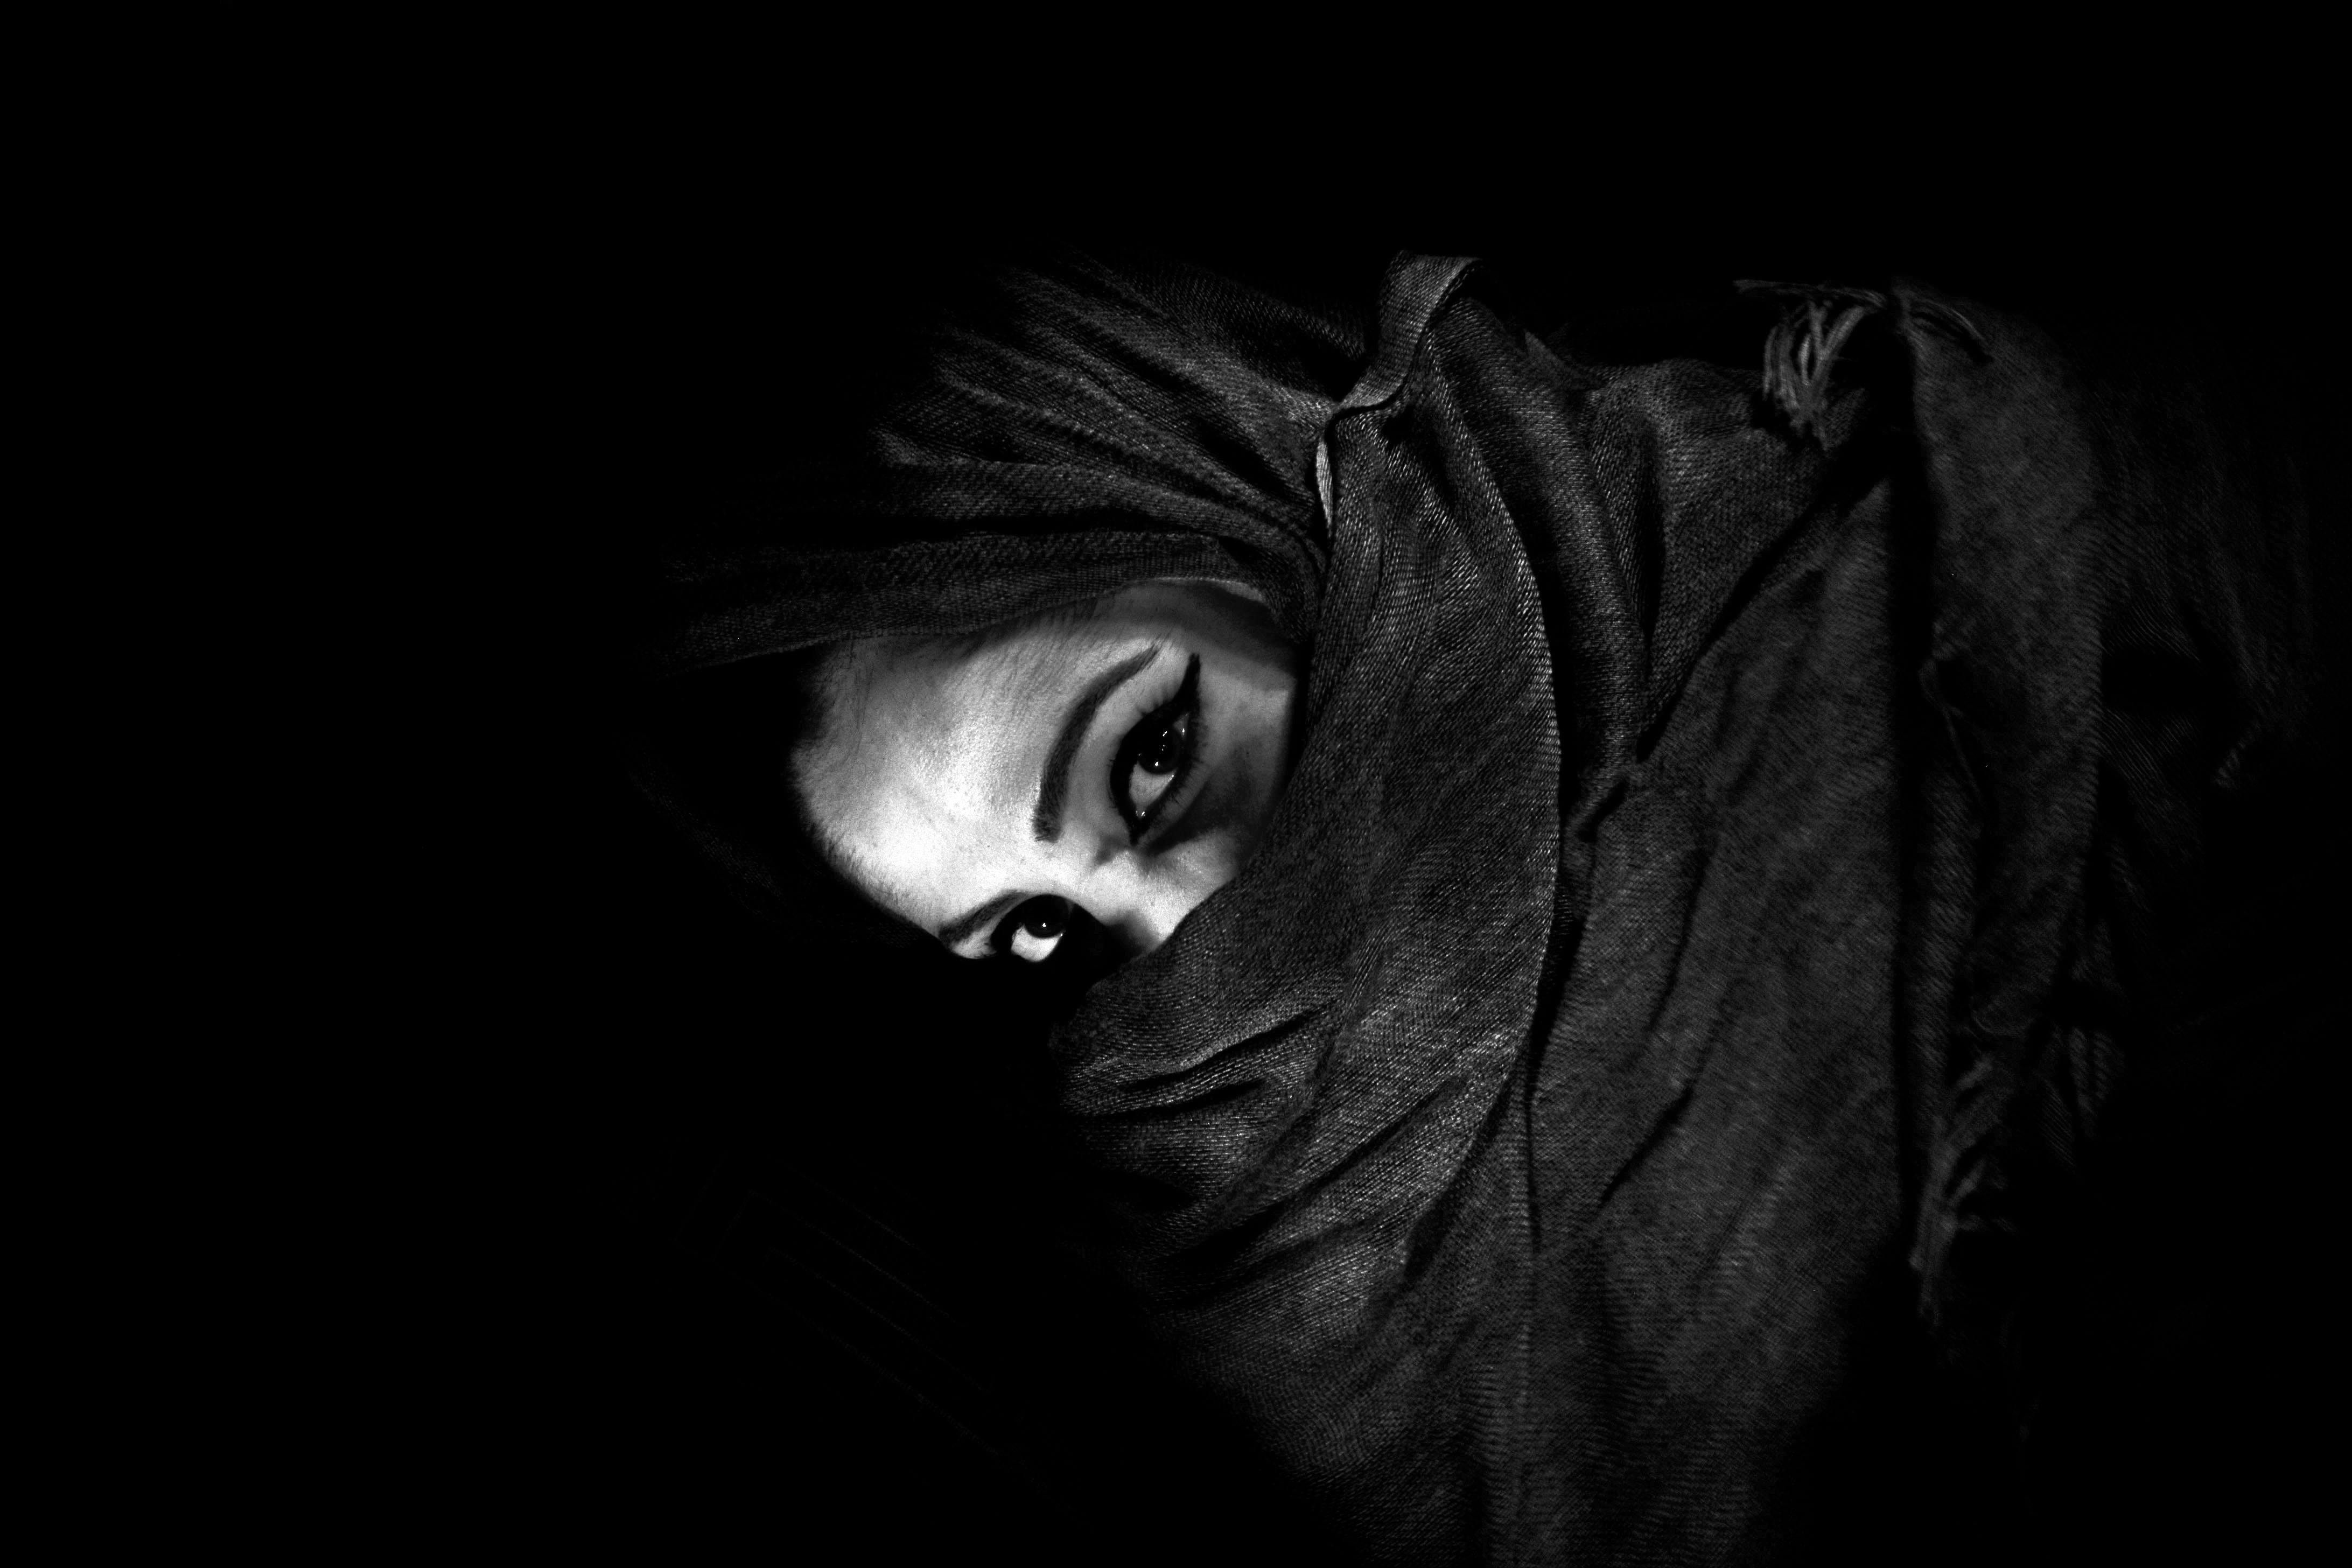
black and white, white, photography, portrait, human, darkness, black, monochrome, close up, human body, face, eye, head, organ, cover, wrap, monochrome photography